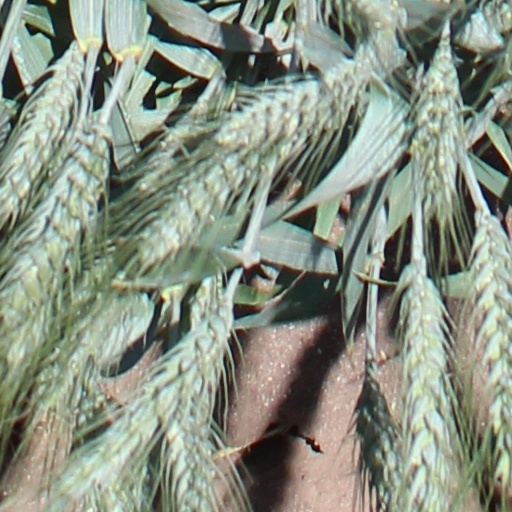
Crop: wheat